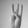
ASL letter: W